Assassin Mountain

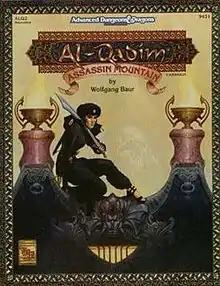

Assassin Mountain is an accessory for the second edition of the "Advanced Dungeons & Dragons" fantasy role-playing game, published in 1993.